Mergui Archipelago

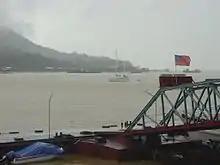
Port of Myeik

Geologically, the islands are characterized mainly by limestone and granite. They are generally covered with thick tropical growth, including rainforest, and their shorelines are punctuated by beaches, rocky headlands, and in some places, mangrove swamps. Offshore are extensive coral reefs.